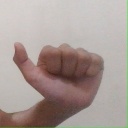
अक्षर: त